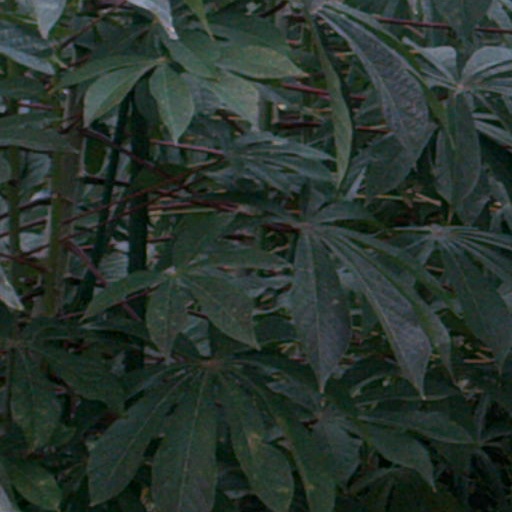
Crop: cassava